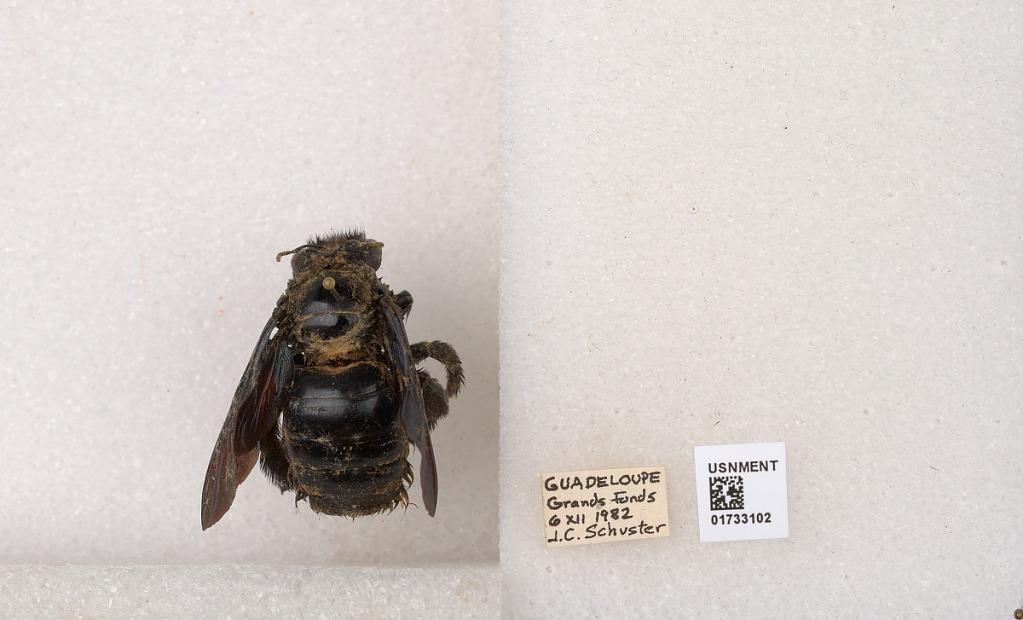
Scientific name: Xylocopa (Megaxylocopa) fimbriata Fabricius
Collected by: J. Schuster
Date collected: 1982-12-6
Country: France
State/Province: Guadeloupe
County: Guadeloupe
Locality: Grands Fonds